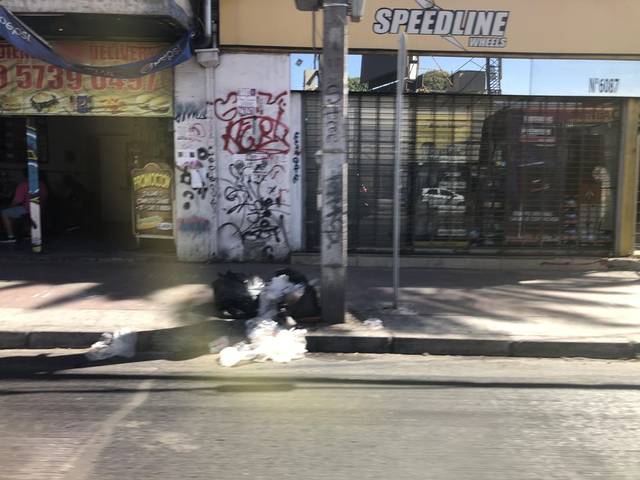
Region: Chile
Coordinates: -33.511, -70.657